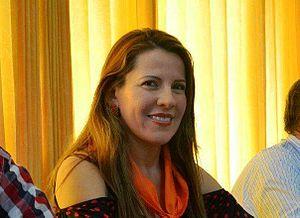
Florencia est une ville du sud de la Colombie, chef-lieu du département de Caquetá.